Dezső Czigány

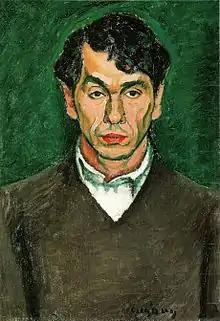
"Self-Portrait" (1912)

Dezső Czigány (1 June 1883 – 31 December 1937) was a Hungarian painter who was born and died in Budapest. He was one of The Eight (1909–1918), who first exhibited under that name in Budapest in 1911 and were influential in introducing cubism, fauvism and expressionism into Hungarian art.